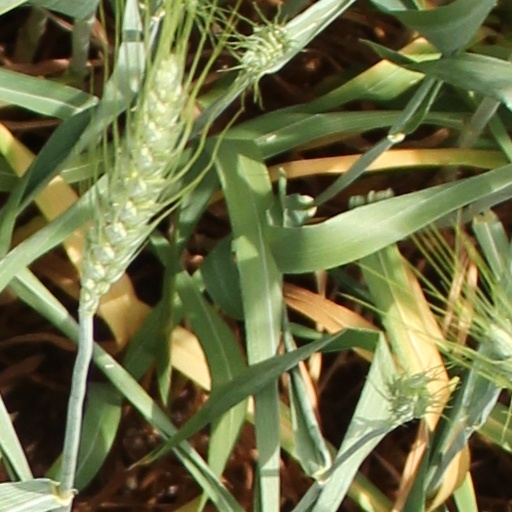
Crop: wheat